Kerguelen Arch

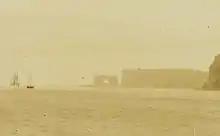
Baie de l'Oiseau and the Kerguelen Arch (centre) during the ceremonies held on the aviso "Eure" (left) on 2 January 1893.

Jean-Paul Kauffmann wrote a book about the search for the Kerguelen Arch and Port-Christmas after he returned from a three-year captivity during the Lebanon hostage crisis.